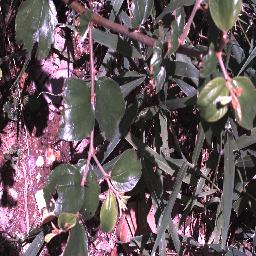
Label: chinee_apple